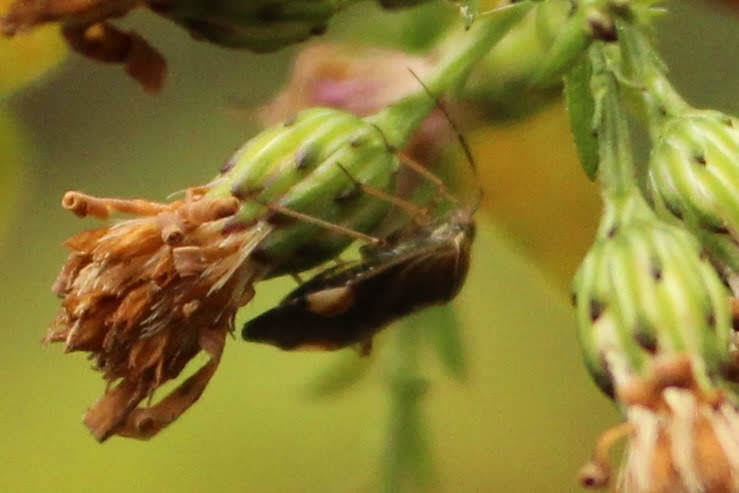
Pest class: lygus_bug